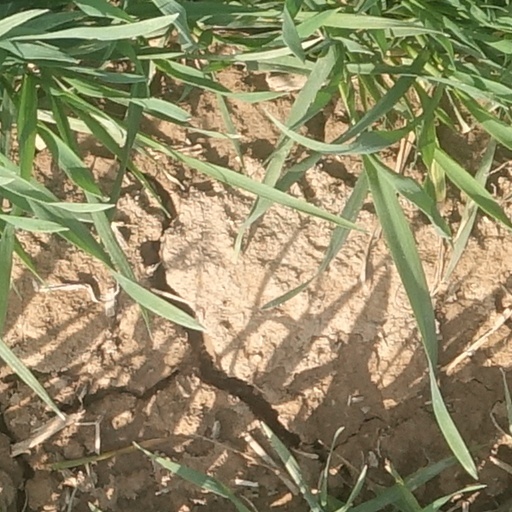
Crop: wheat